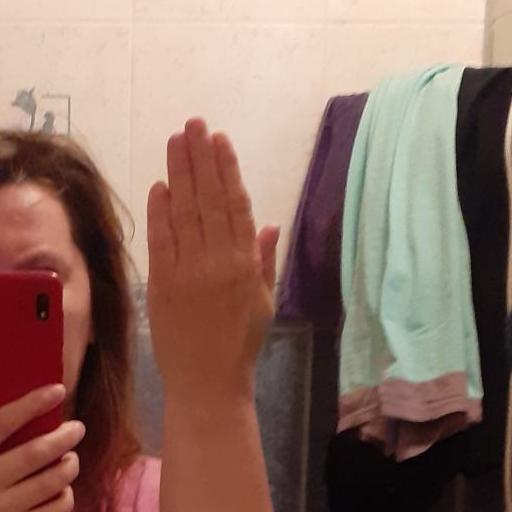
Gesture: stop_inverted